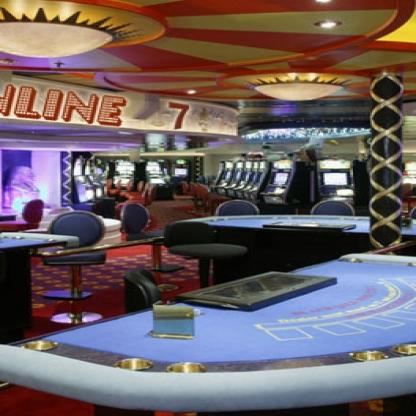
Scene: Indoor